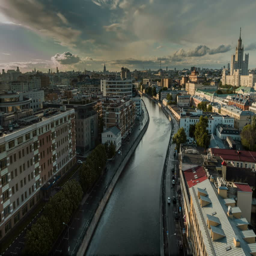
cityscape with the canal at downtown